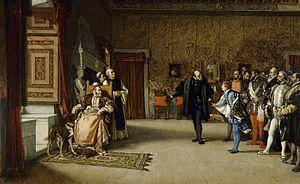
Don Juan d'Autriche présenté à l'empereur Charles Quint à Yuste est un tableau peint par Eduardo Rosales en 1869.